Francisco de Sales Torres Homem, Viscount of Inhomirim

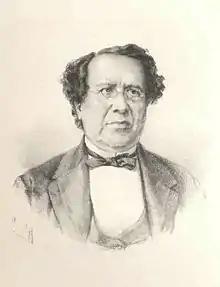
The Viscount of Inhomirim, 1870

Francisco de Sales Torres Homem, Viscount of Inhomirim (January 29, 1812 – June 3, 1876), was a physician, lawyer, journalist, romantic writer, deputy, senator, top officer of the National Treasury, president of the Bank of Brazil and Minister of Treasury. The only afrobrazilian ever to have been in charge of the economy of Brazil throughout its history.